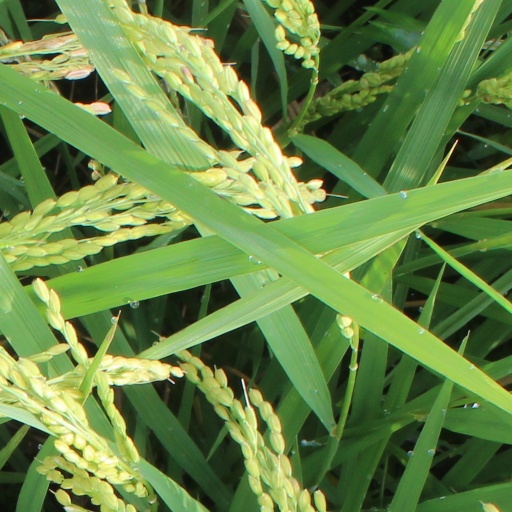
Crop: rice